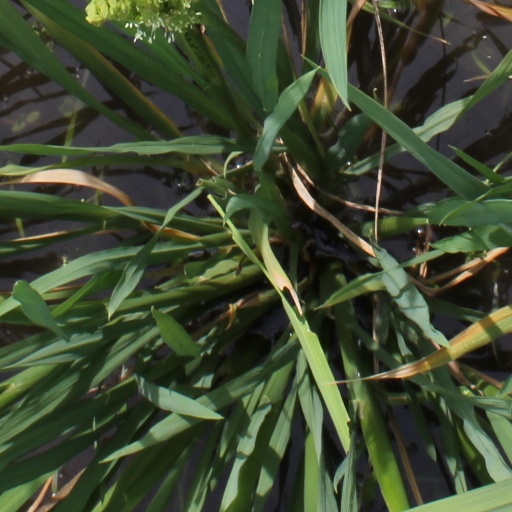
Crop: rice